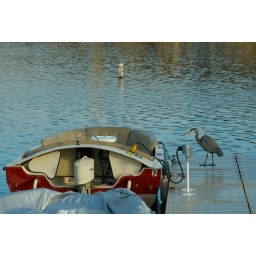
This bird was boat shopping, early in the morning. He liked this one much better than the one with the cover on.